Active and passive transformation

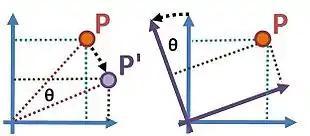
In the active transformation (left), a point is transformed to point by rotating clockwise by angle about the origin of a fixed coordinate system. In the passive transformation (right), point stays fixed, while the coordinate system rotates counterclockwise by an angle about its origin. The coordinates of after the active transformation relative to the original coordinate system are the same as the coordinates of relative to the rotated coordinate system.

Geometric transformations can be distinguished into two types: active or alibi transformations which change the physical position of a set of points relative to a fixed frame of reference or coordinate system ("alibi" meaning "being somewhere else at the same time"); and passive or alias transformations which leave points fixed but change the frame of reference or coordinate system relative to which they are described ("alias" meaning "going under a different name"). By "transformation", mathematicians usually refer to active transformations, while physicists and engineers could mean either.